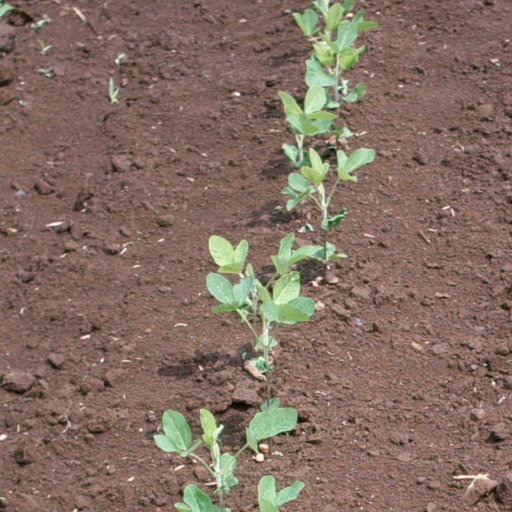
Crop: soybean